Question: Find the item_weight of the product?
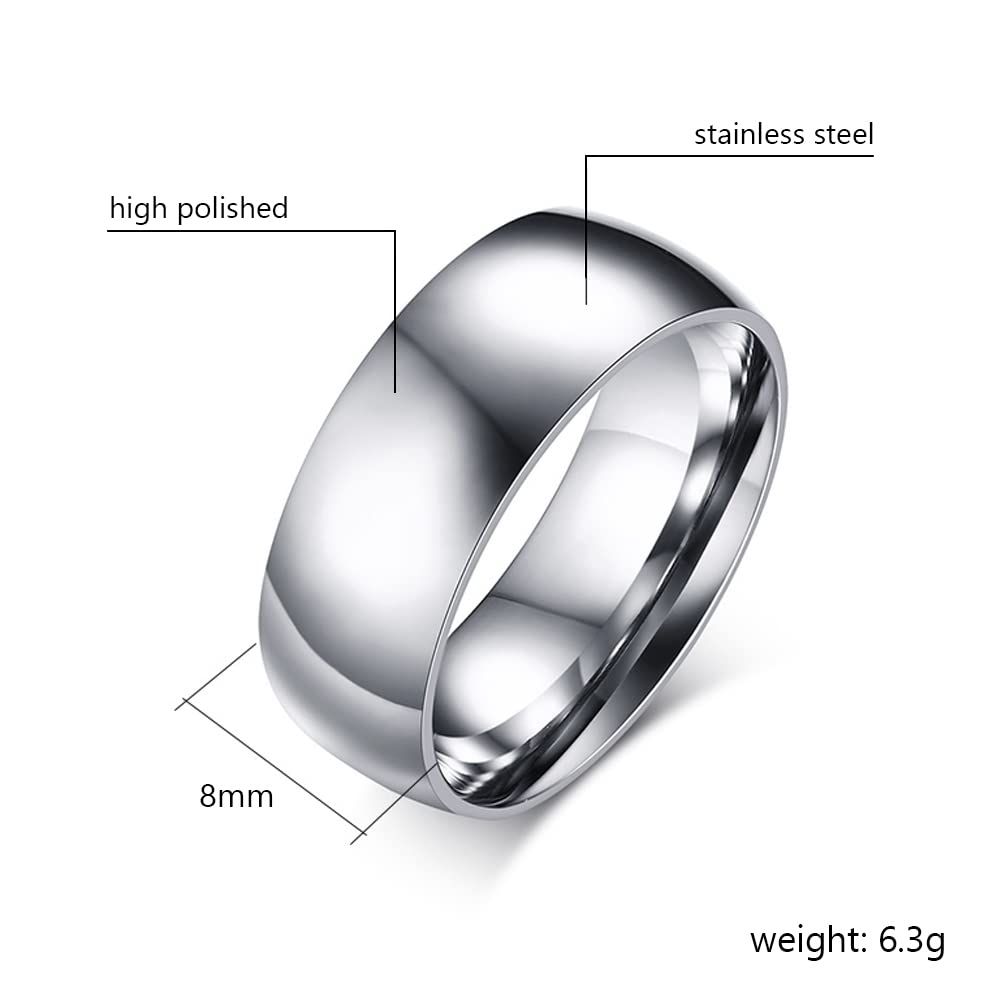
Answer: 6.3 gram